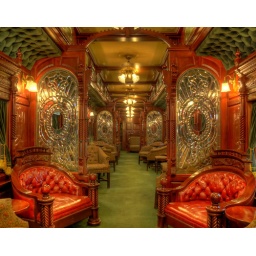
The inside of the train car outside Depot No. 9 in Ameristar Casino, Kansas City.